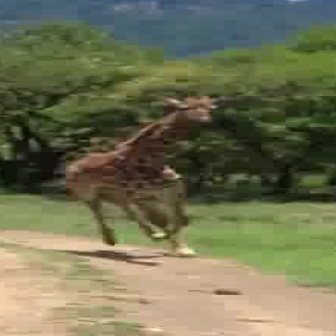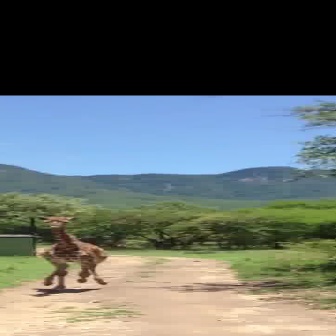
  Please identify the target specified by the bounding box [52,90,220,257] in the first image and locate it in the second image. Return the coordinates in [x_min,y_min,x_max,y_max] format.
Answer: [31,212,111,292]